Answer in natural language. Is blue and silver cone-shaped bat to the left of white rectangular dining table? Choose between the following options: yes or no
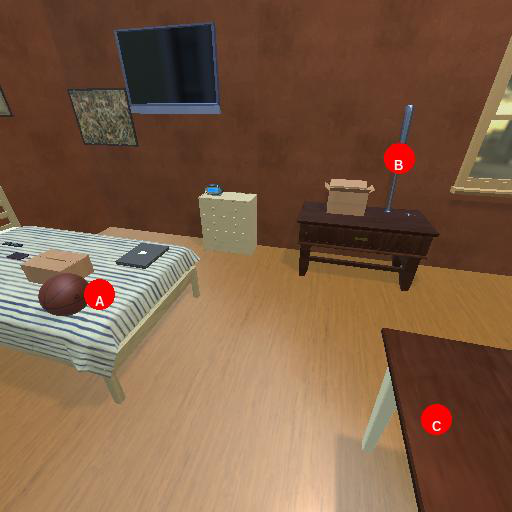
<answer>no</answer>